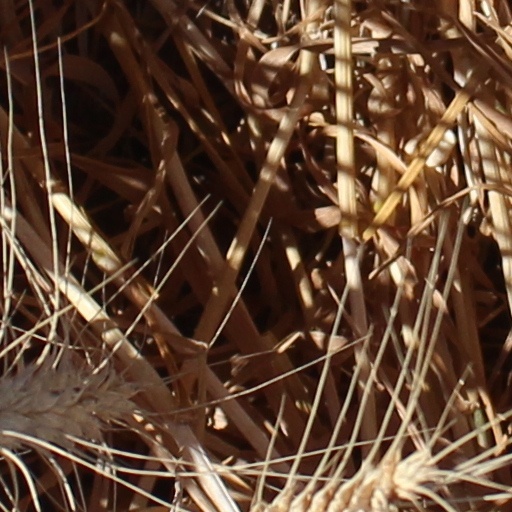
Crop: wheat